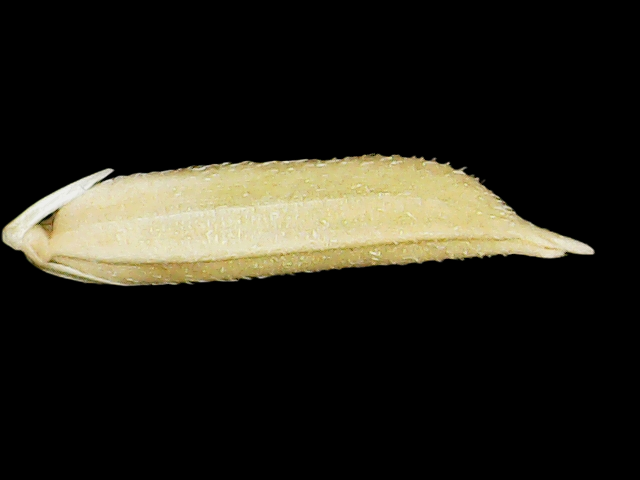
Rice variety: Binadhan25